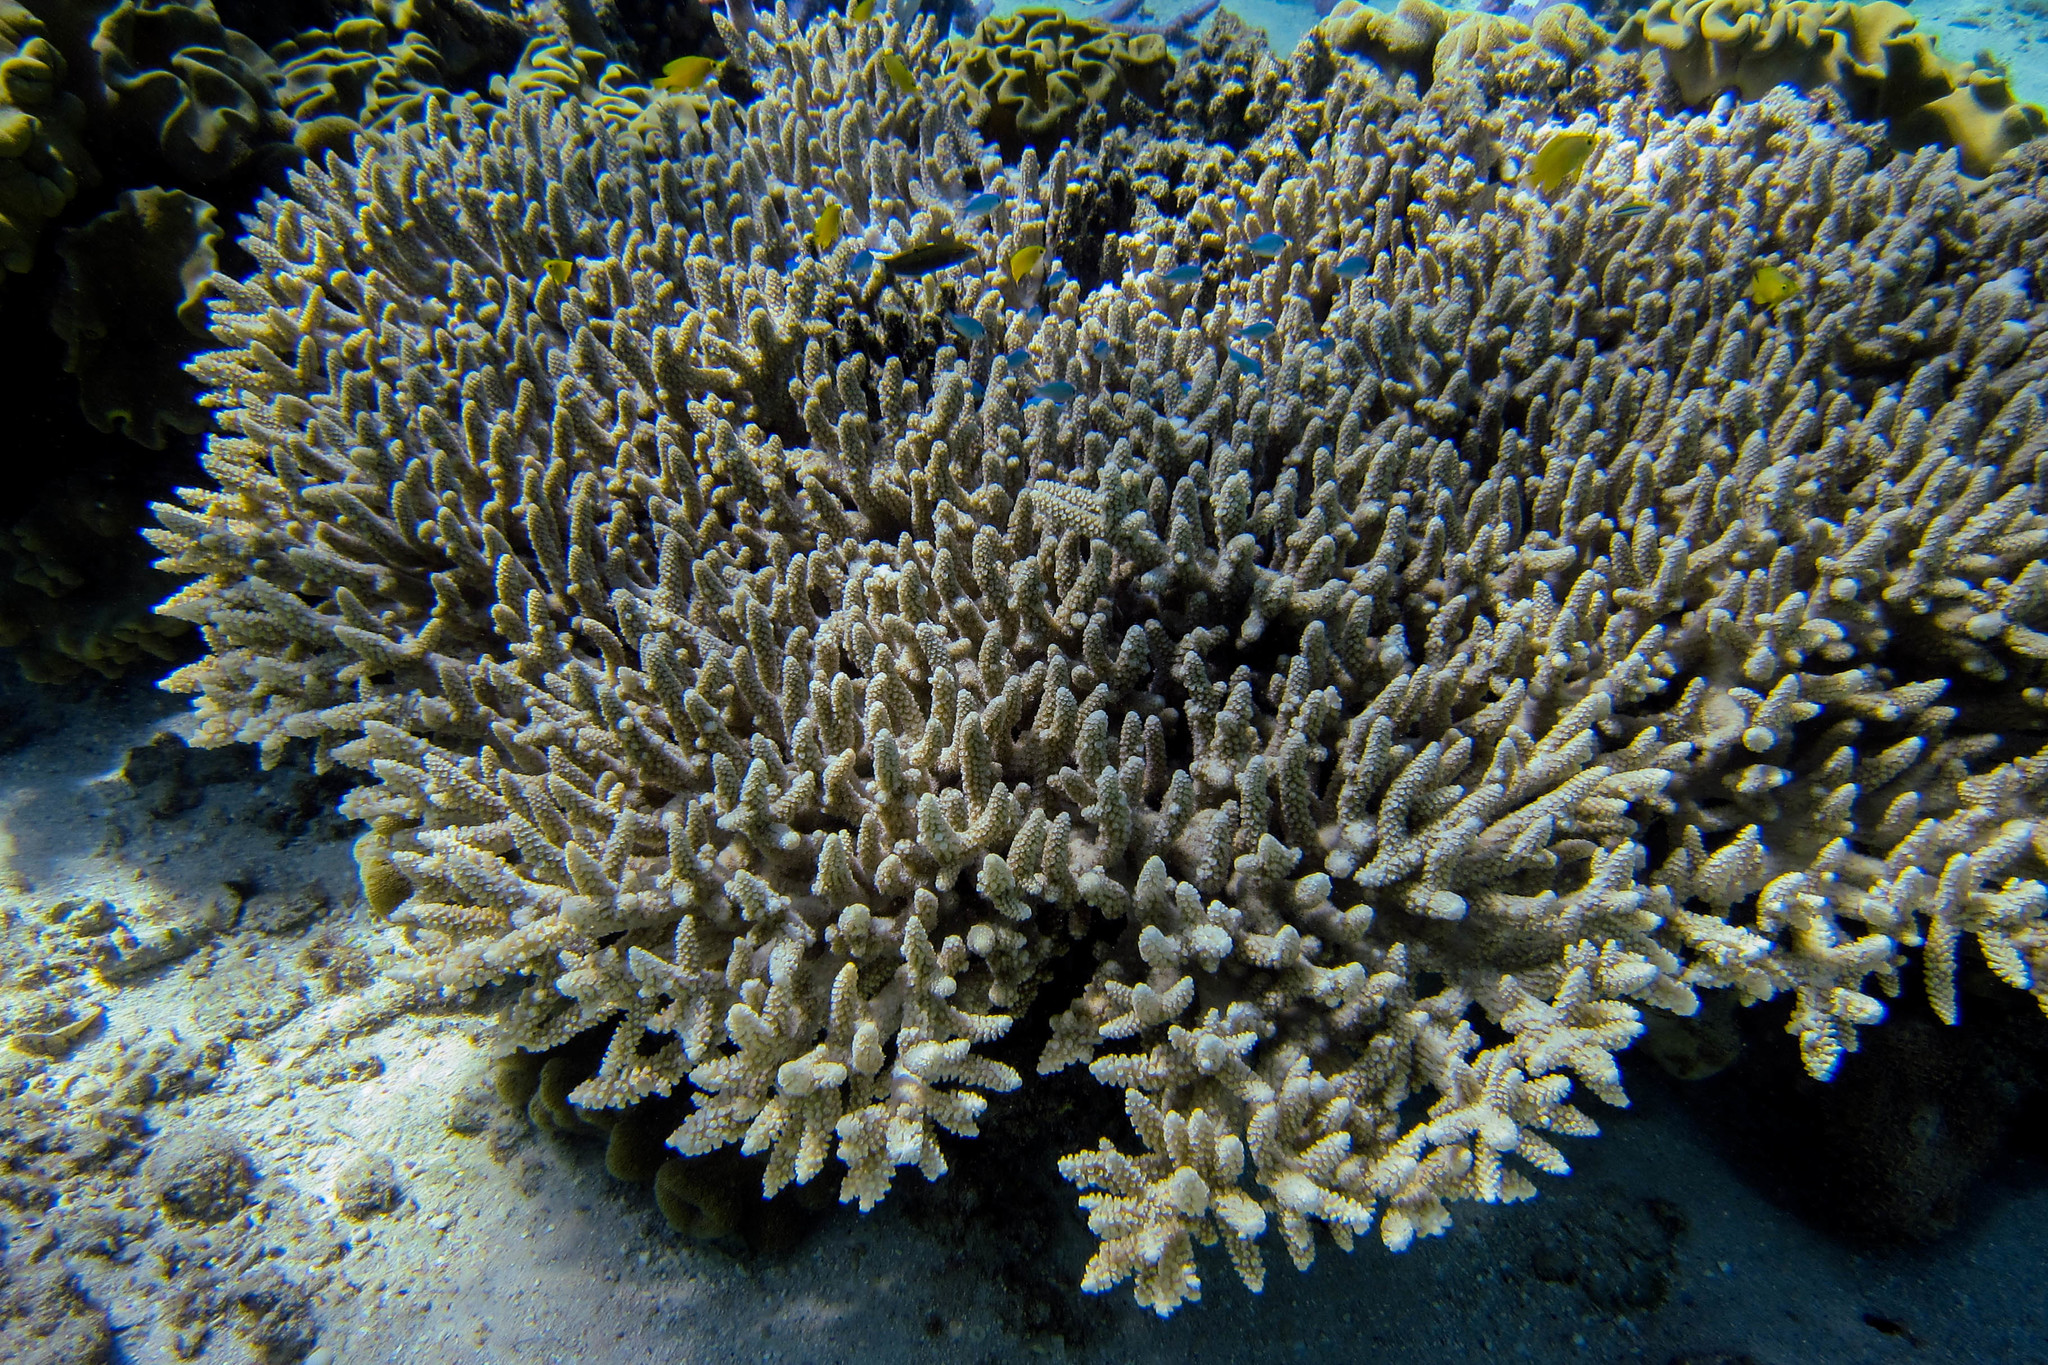
Chromis viridis (Blue-green Chromis)